Gaspard Cyimana

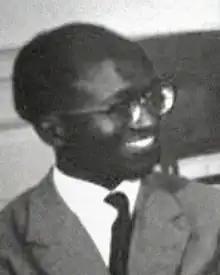

Gaspard Cyimana (May 30, 1930 – February 6, 1982) was a Rwandan statesman, industrialist, economist, and leader of independence who served as the 1st Minister of Finance of Rwanda. Cyimana was one of the Founding Fathers of the Republic of Rwanda, signing the original 1961 Constitution of Rwanda and the subsequent 1962 Constitution of Rwanda. He was a top leader of Rwandan independence from Belgium. Cyimana was a leader of Hutu-Tutsi reconciliation, arguing for the necessity of a multi-ethnic society for Rwanda to be prosperous and economically feasible, and was a signer of the 1960 Entente Between the Tutsi-Hutu Youth of Rwanda. He served as the 1st Minister of Finance, Economic Affairs and Planning of Rwanda from 1960–1968.